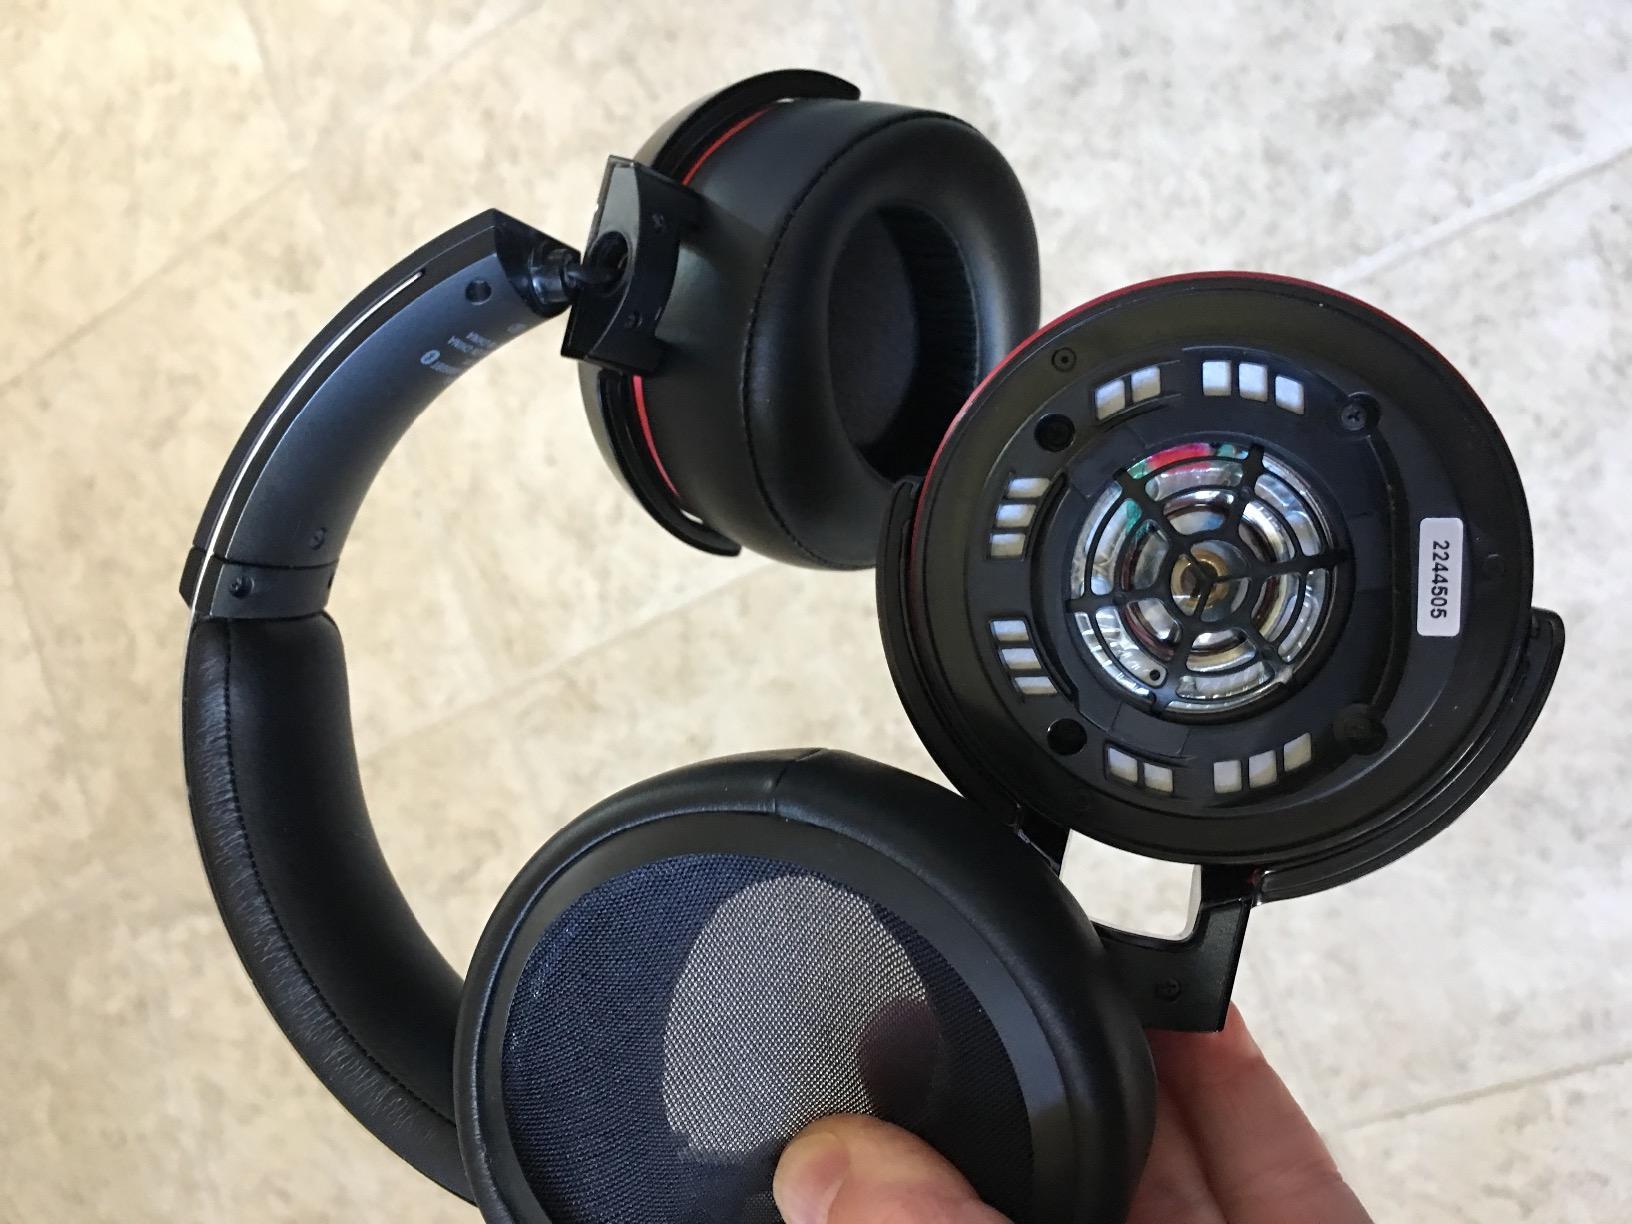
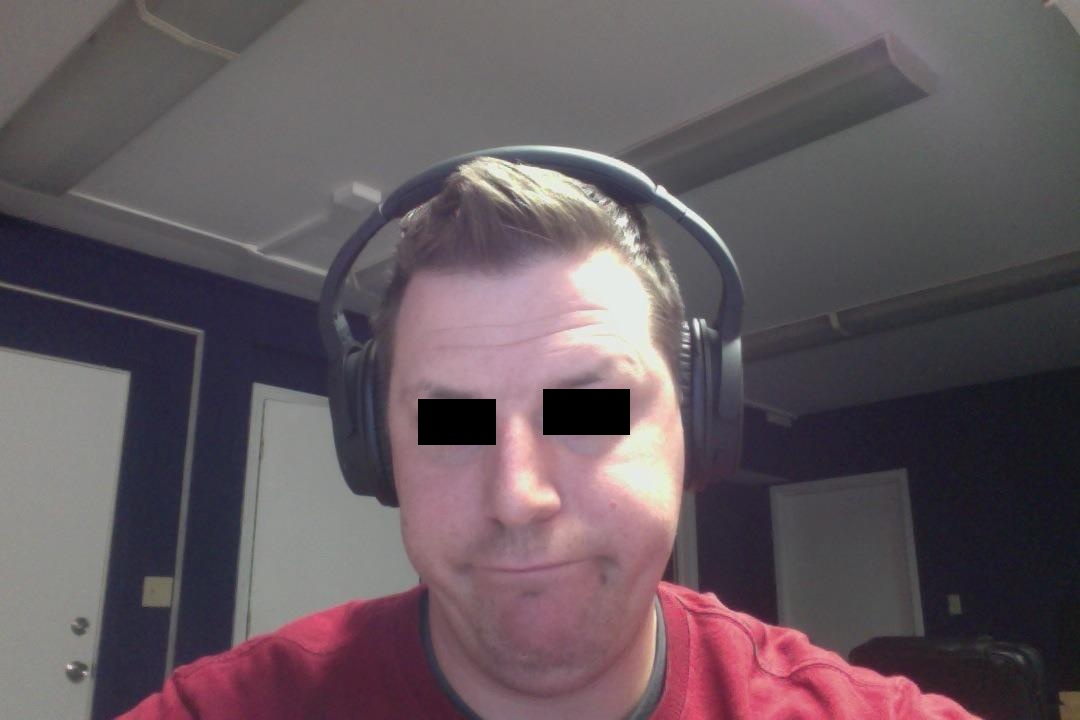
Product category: headphones
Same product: no